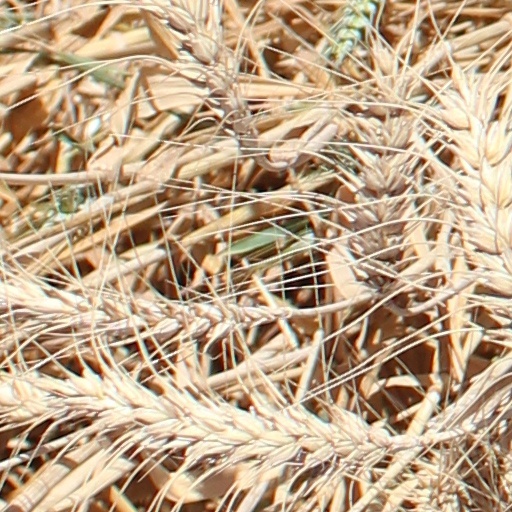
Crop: wheat